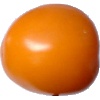
Label: Tomato Yellow 1